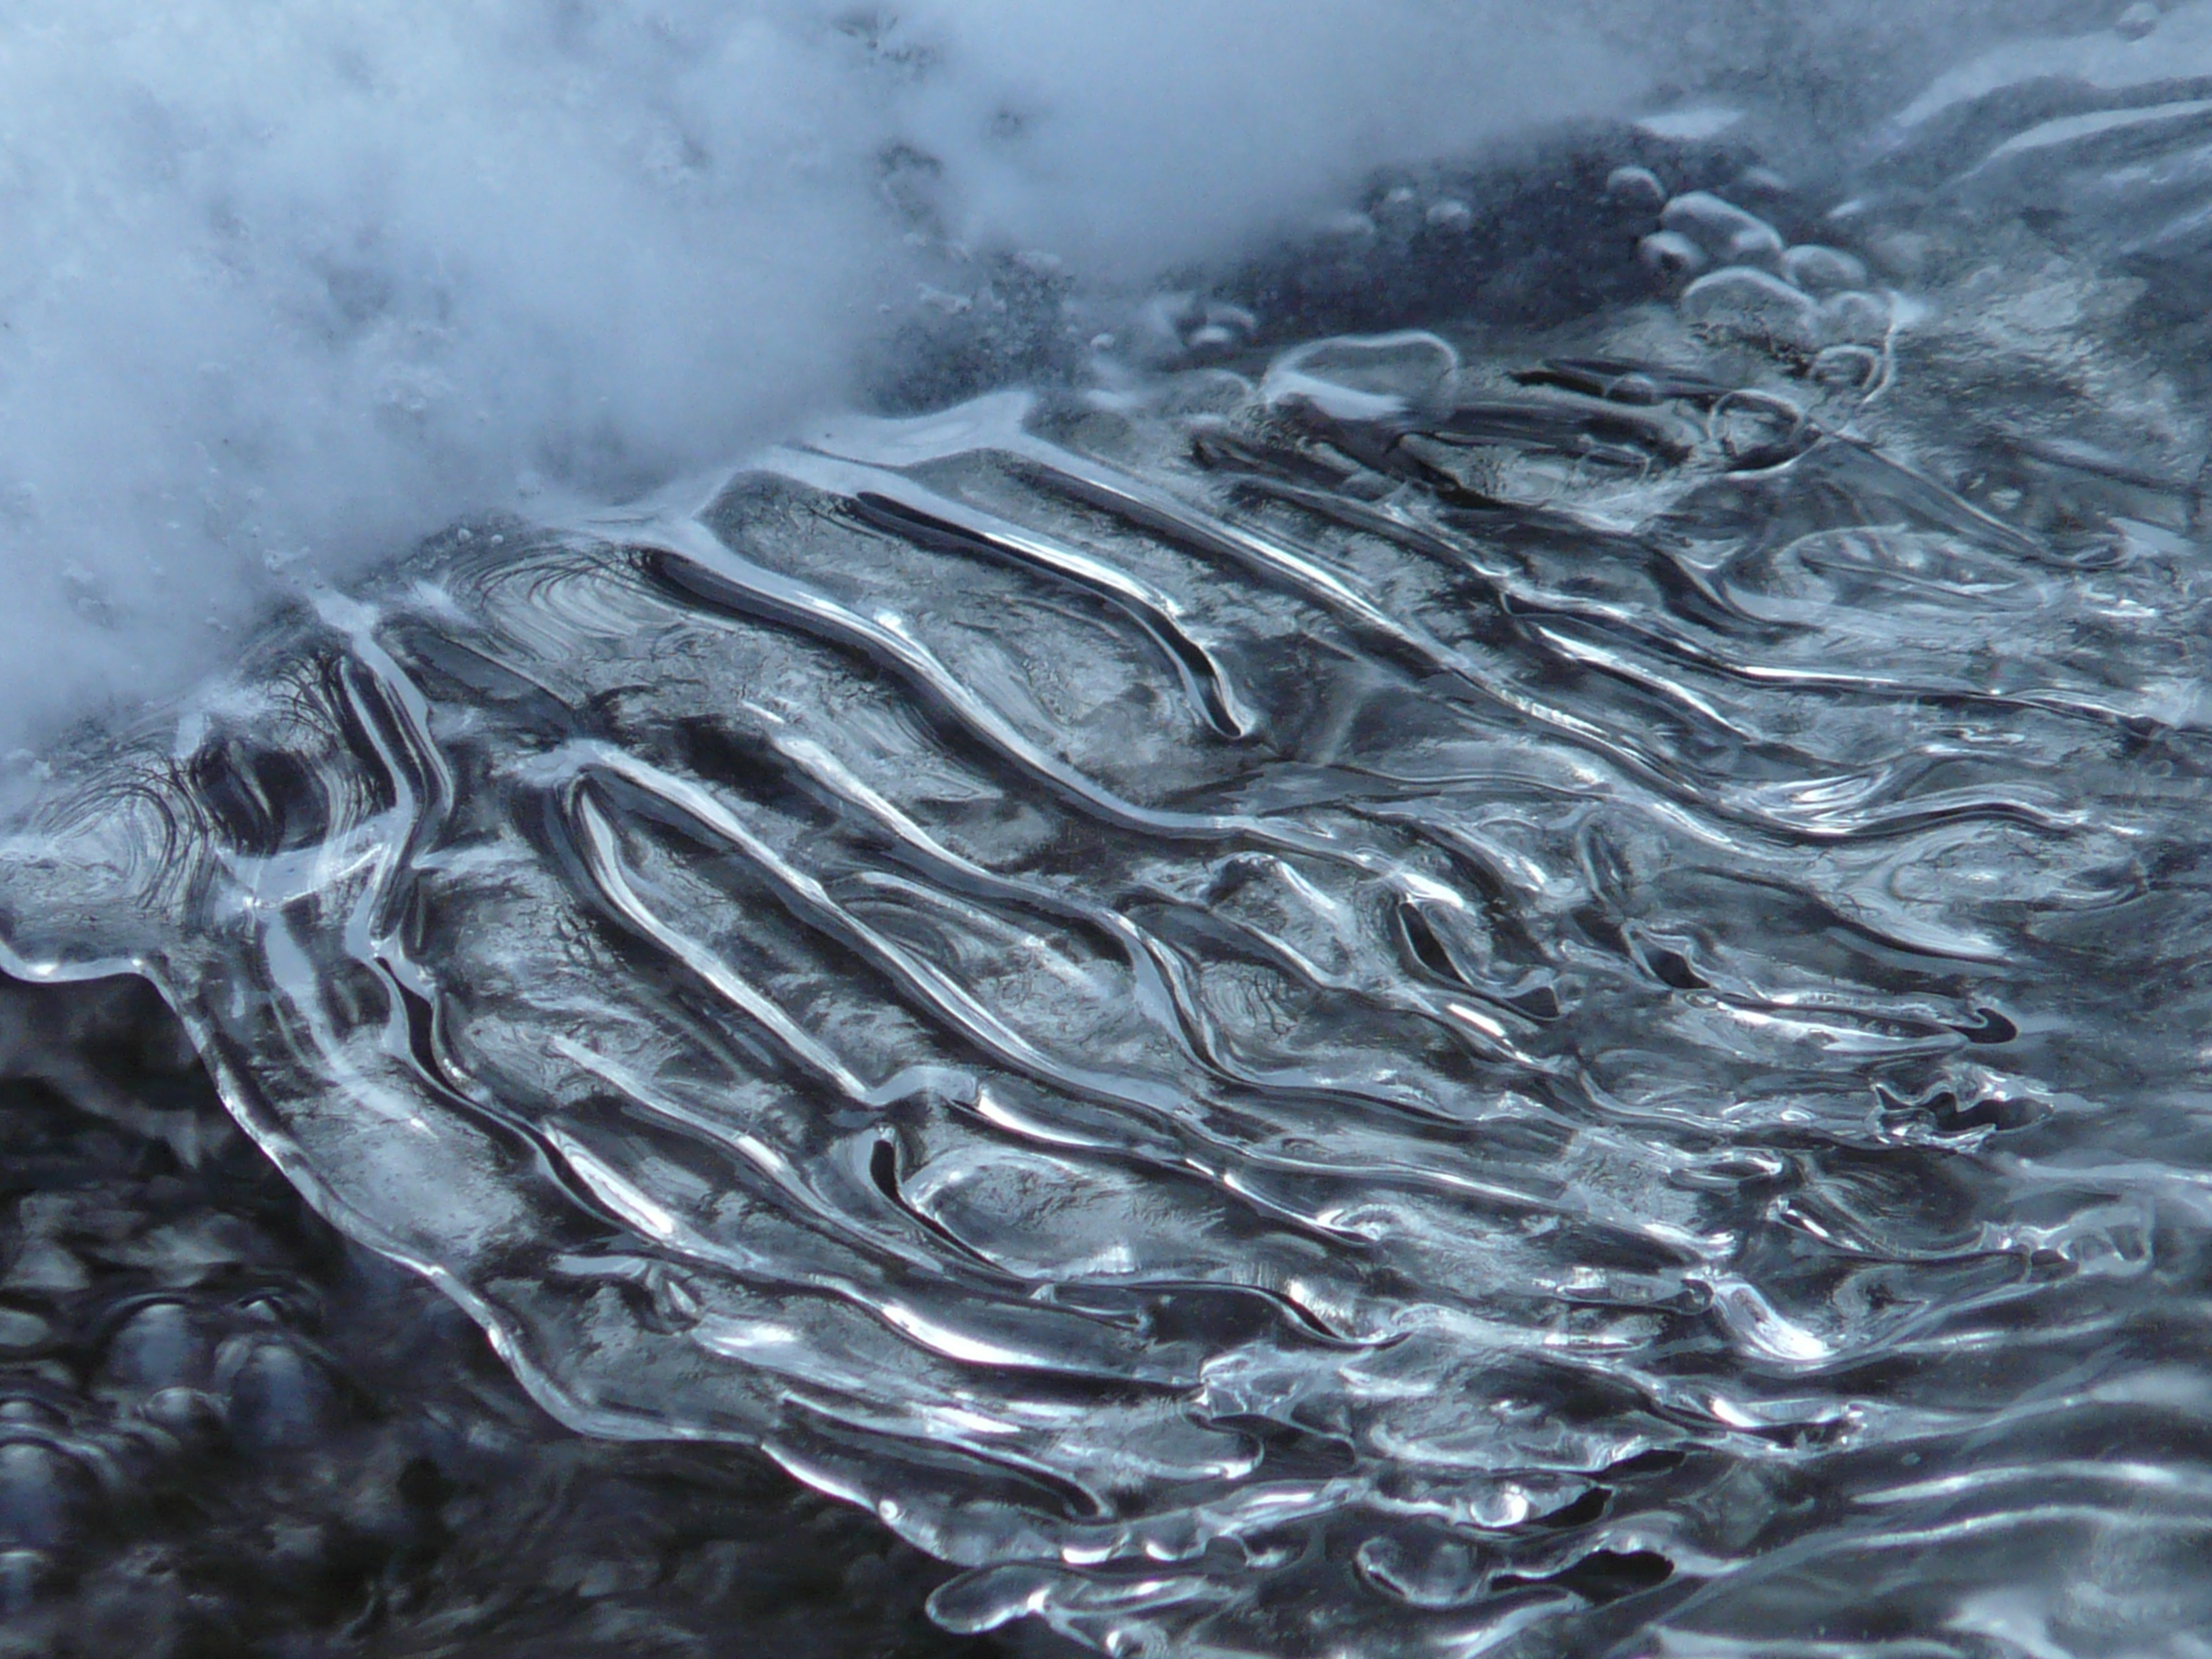
water, cold, winter, wave, ice, frozen, iced, icy, eiskristalle, crystals, geological phenomenon